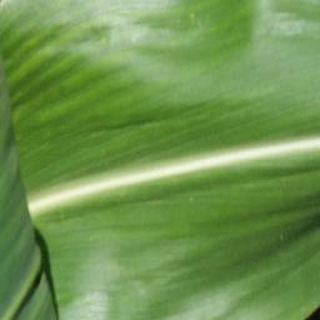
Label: healthy_corn